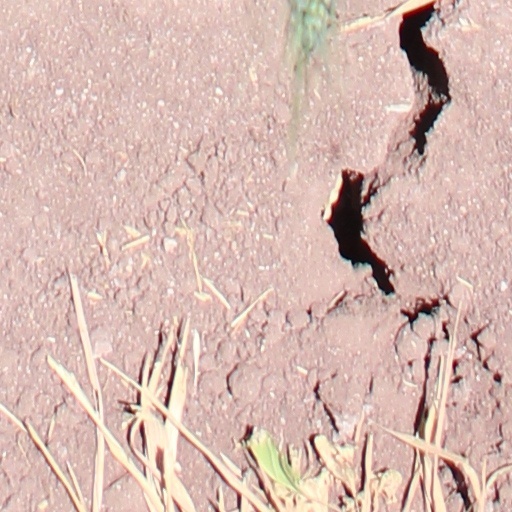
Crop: wheat